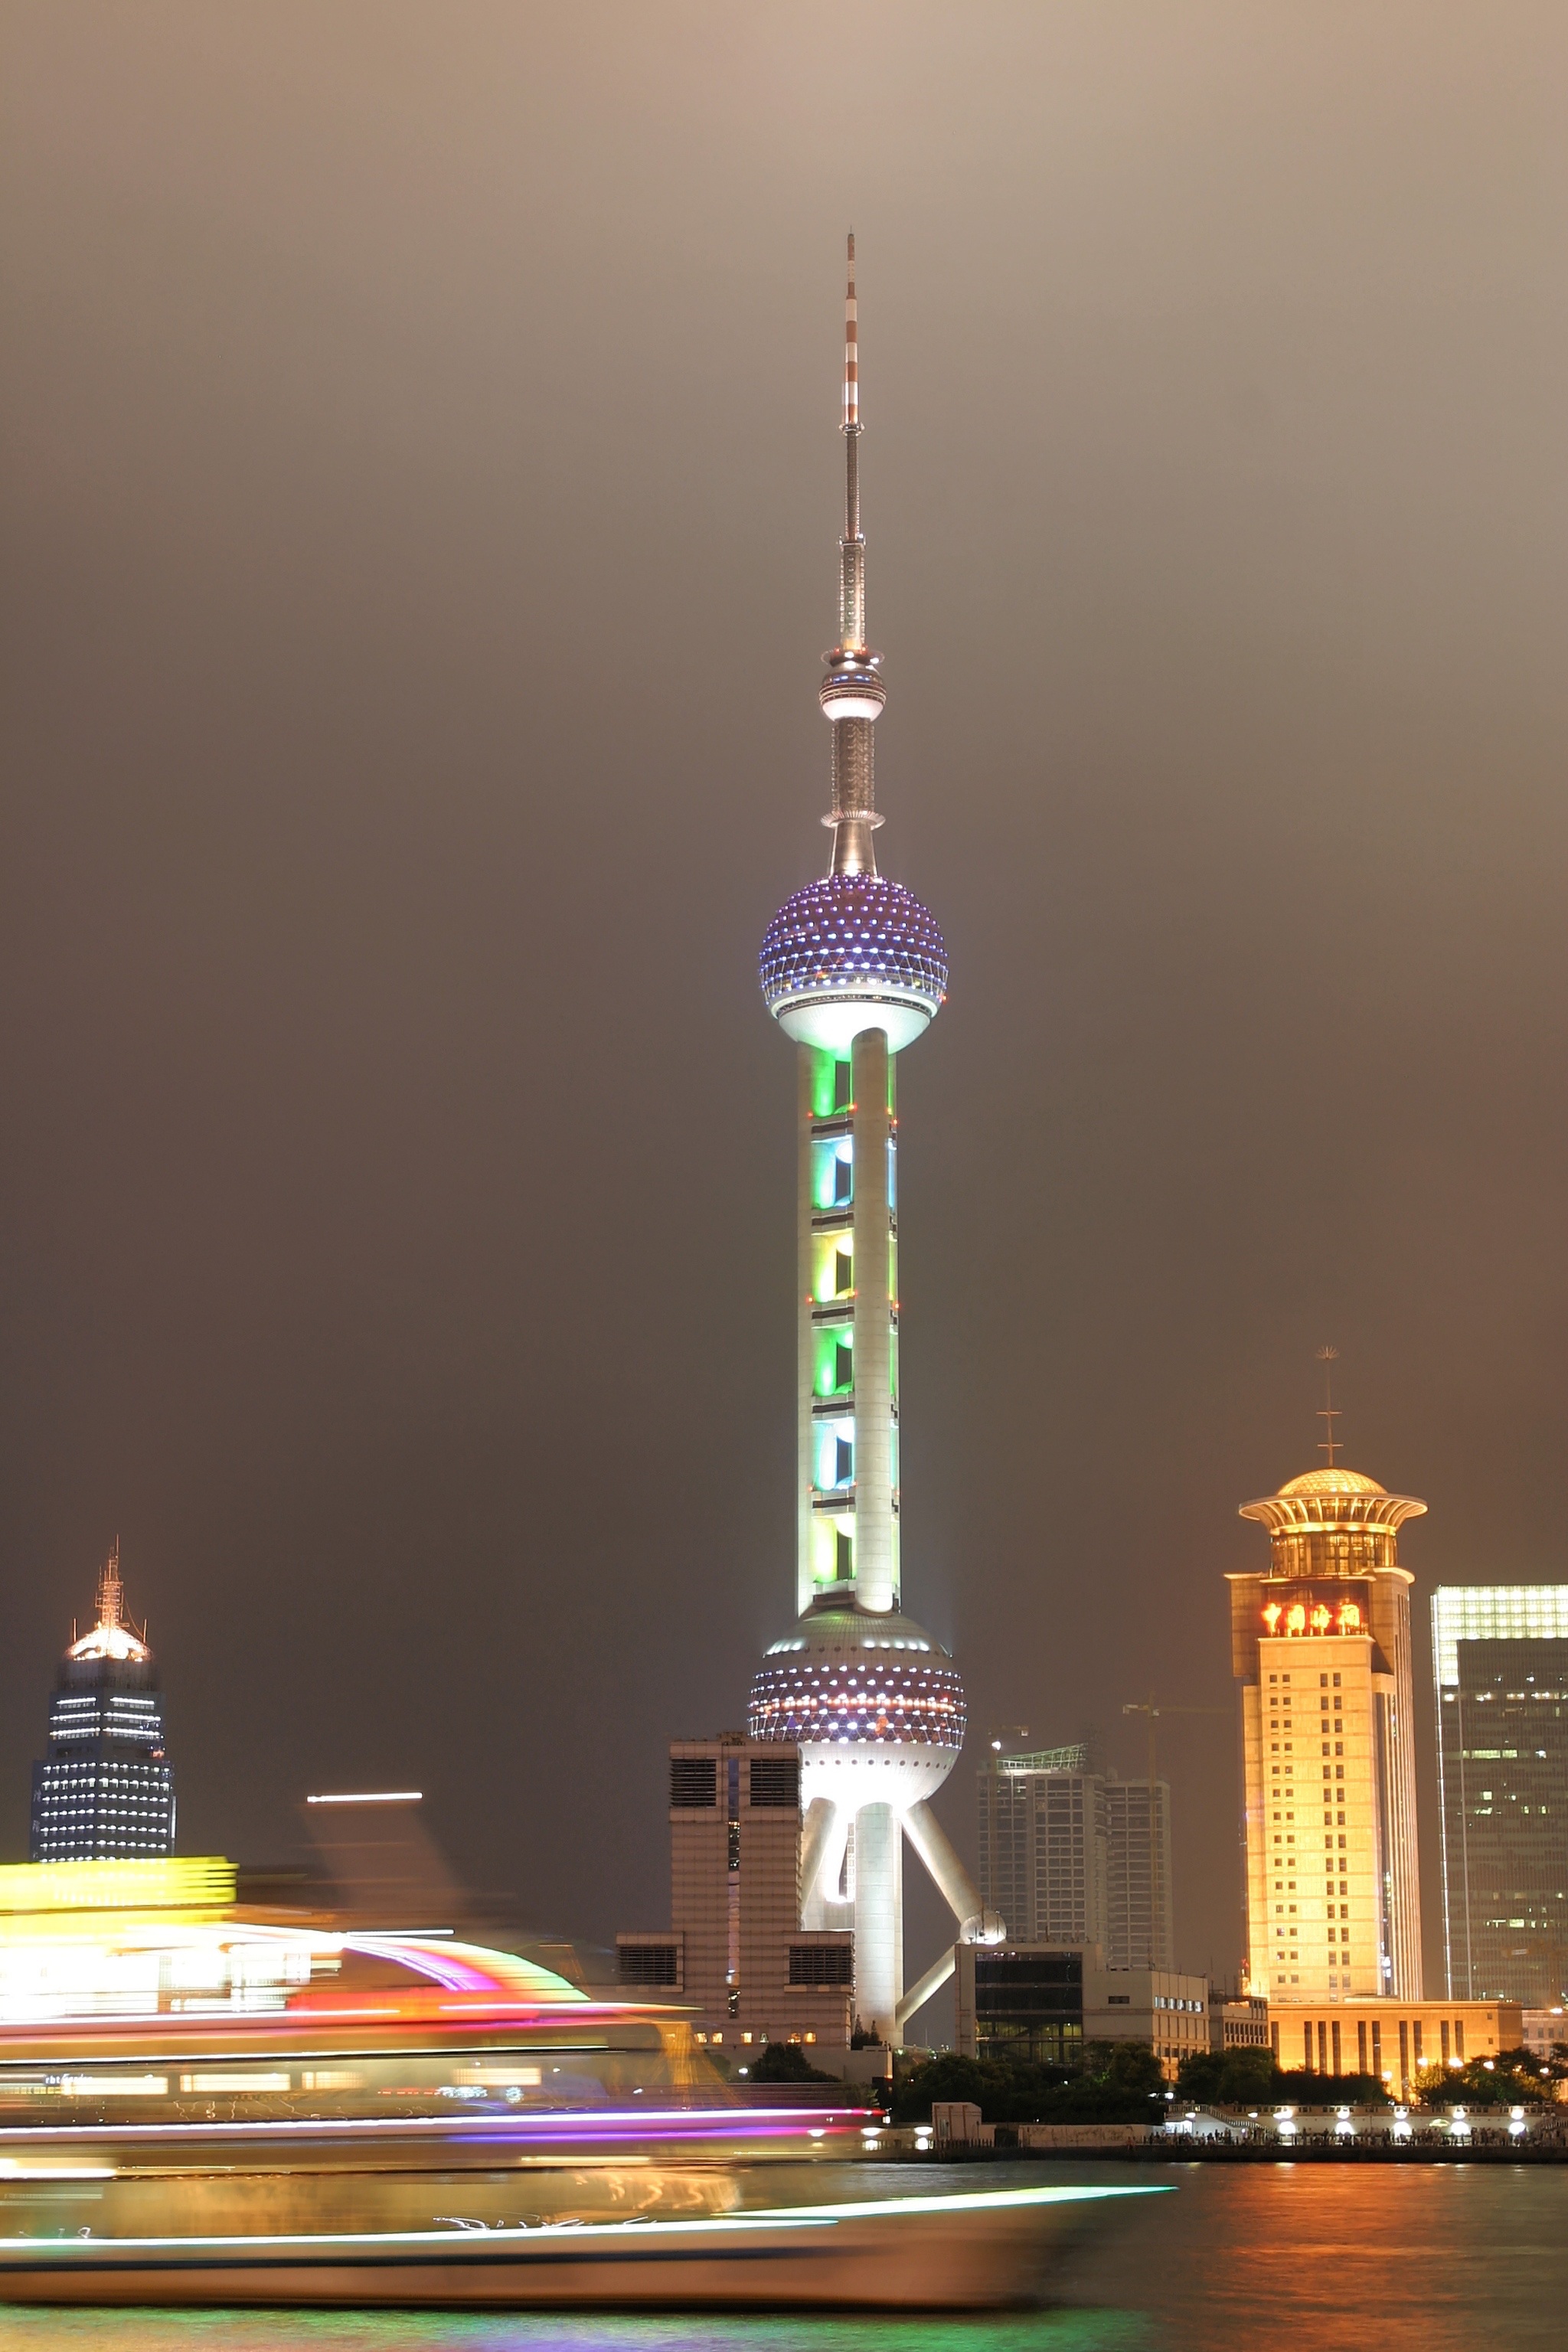
skyline, night, city, skyscraper, cityscape, evening, tower, landmark, shanghai, china, metropolis, tv tower, federal government